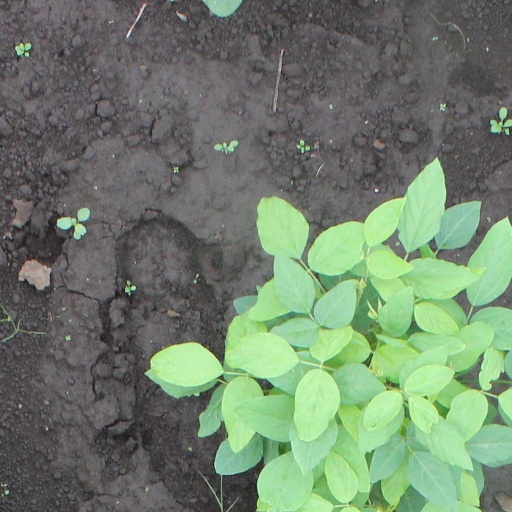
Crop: soybean